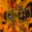
Label: bee